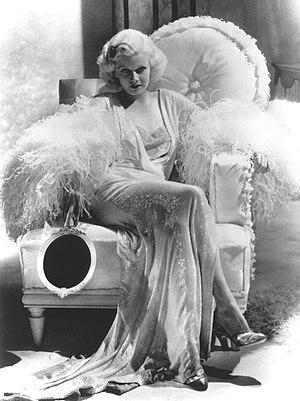
Jean Harlow, née Harlean Harlow Carpenter, le 3 mars 1911 à Kansas City, Missouri, et morte le 7 juin 1937 à Los Angeles, Californie, est une actrice américaine et un sex symbol des années 1930.